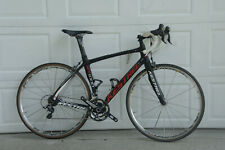
Vehicle type: Bikes